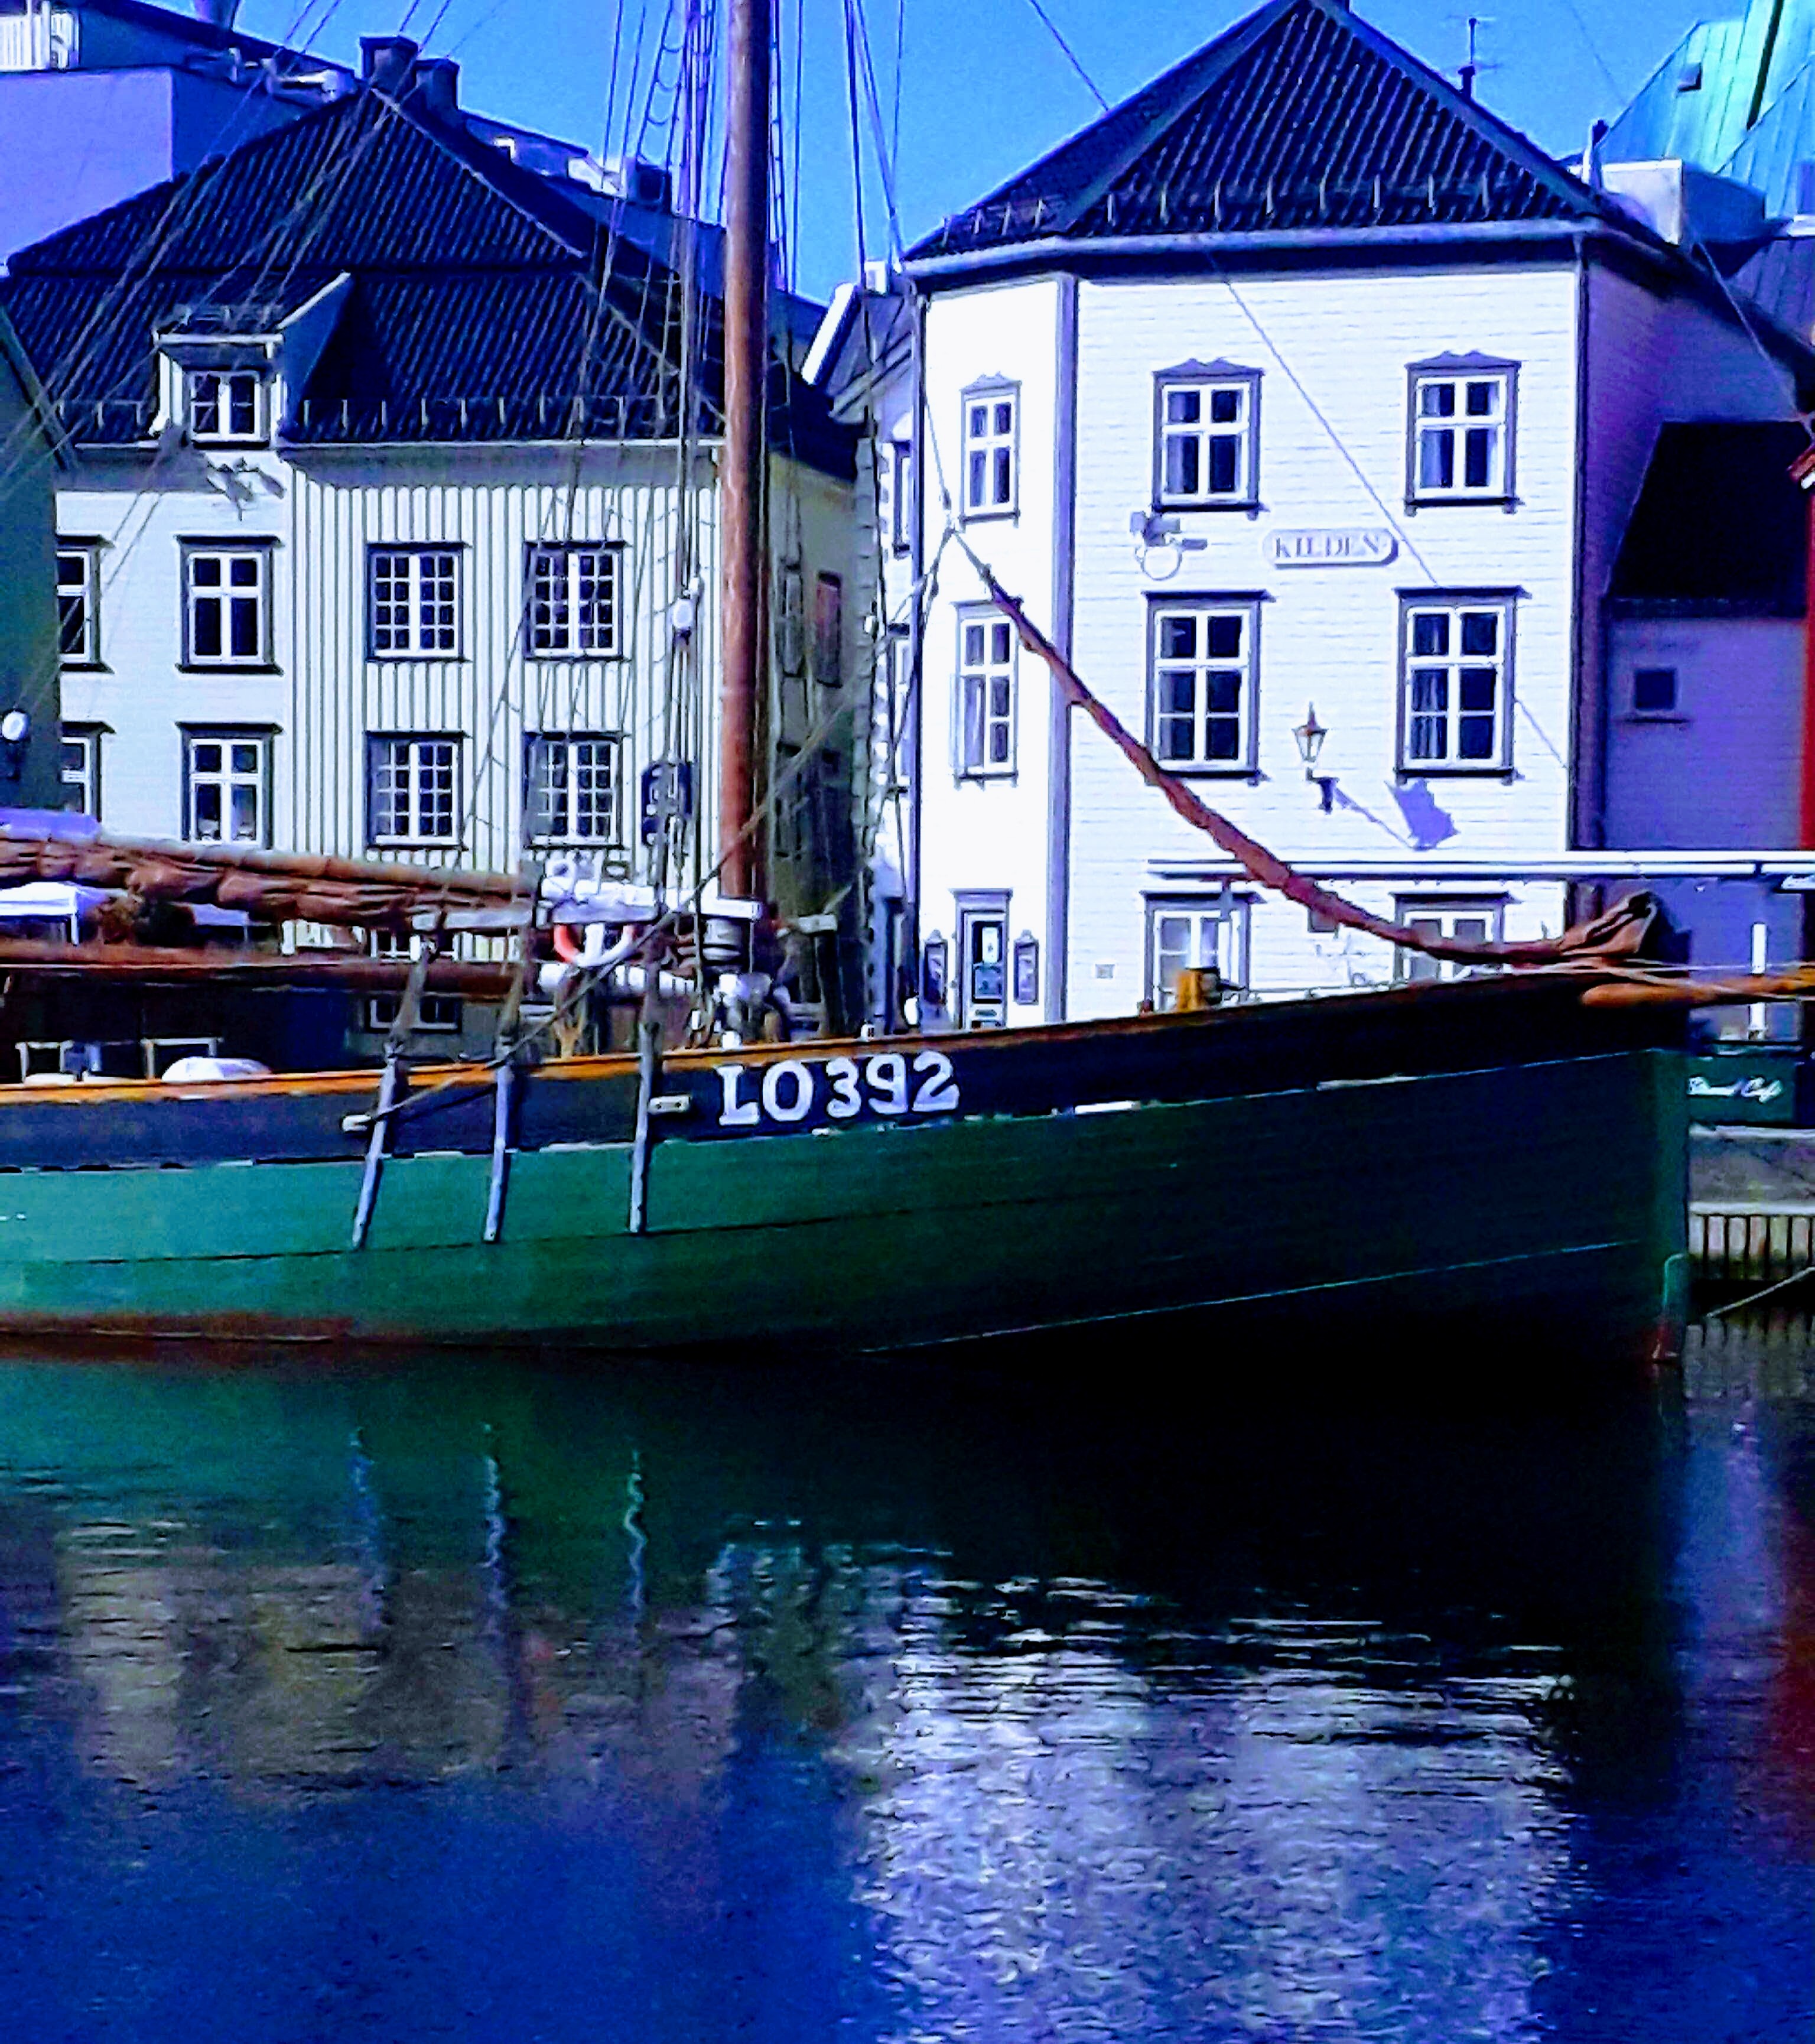
nature, water transportation, blue, boat, water, vehicle, reflection, sky, harbor, watercraft, waterway, port, motor ship, house, channel, sea, fishing vessel, river, night, home, city, evening, ferry, ship